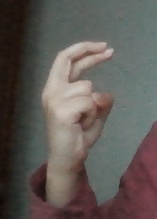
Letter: zay